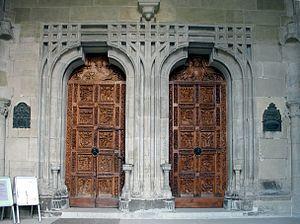
La cathédrale Notre-Dame de Constance est l'ancien siège de l'évêché de Constance, en Allemagne. La première construction de l'édifice remonte aux premiers temps de la création du siège épiscopal, vers l'an 600, et est mentionnée pour la première fois en l'an 780. Elle fut pendant douze siècles le siège de l'évêque de Constance et accueillit les débats du Concile de Constance. Depuis la disparition de l'évêché de Constance en 1821, la cathédrale est utilisée comme église paroissiale.